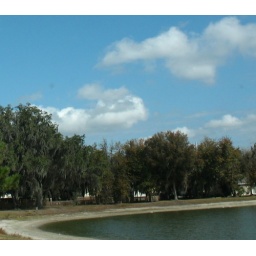
blue sky with puffy white clouds... over a peaceful lake.. restful.. serene..